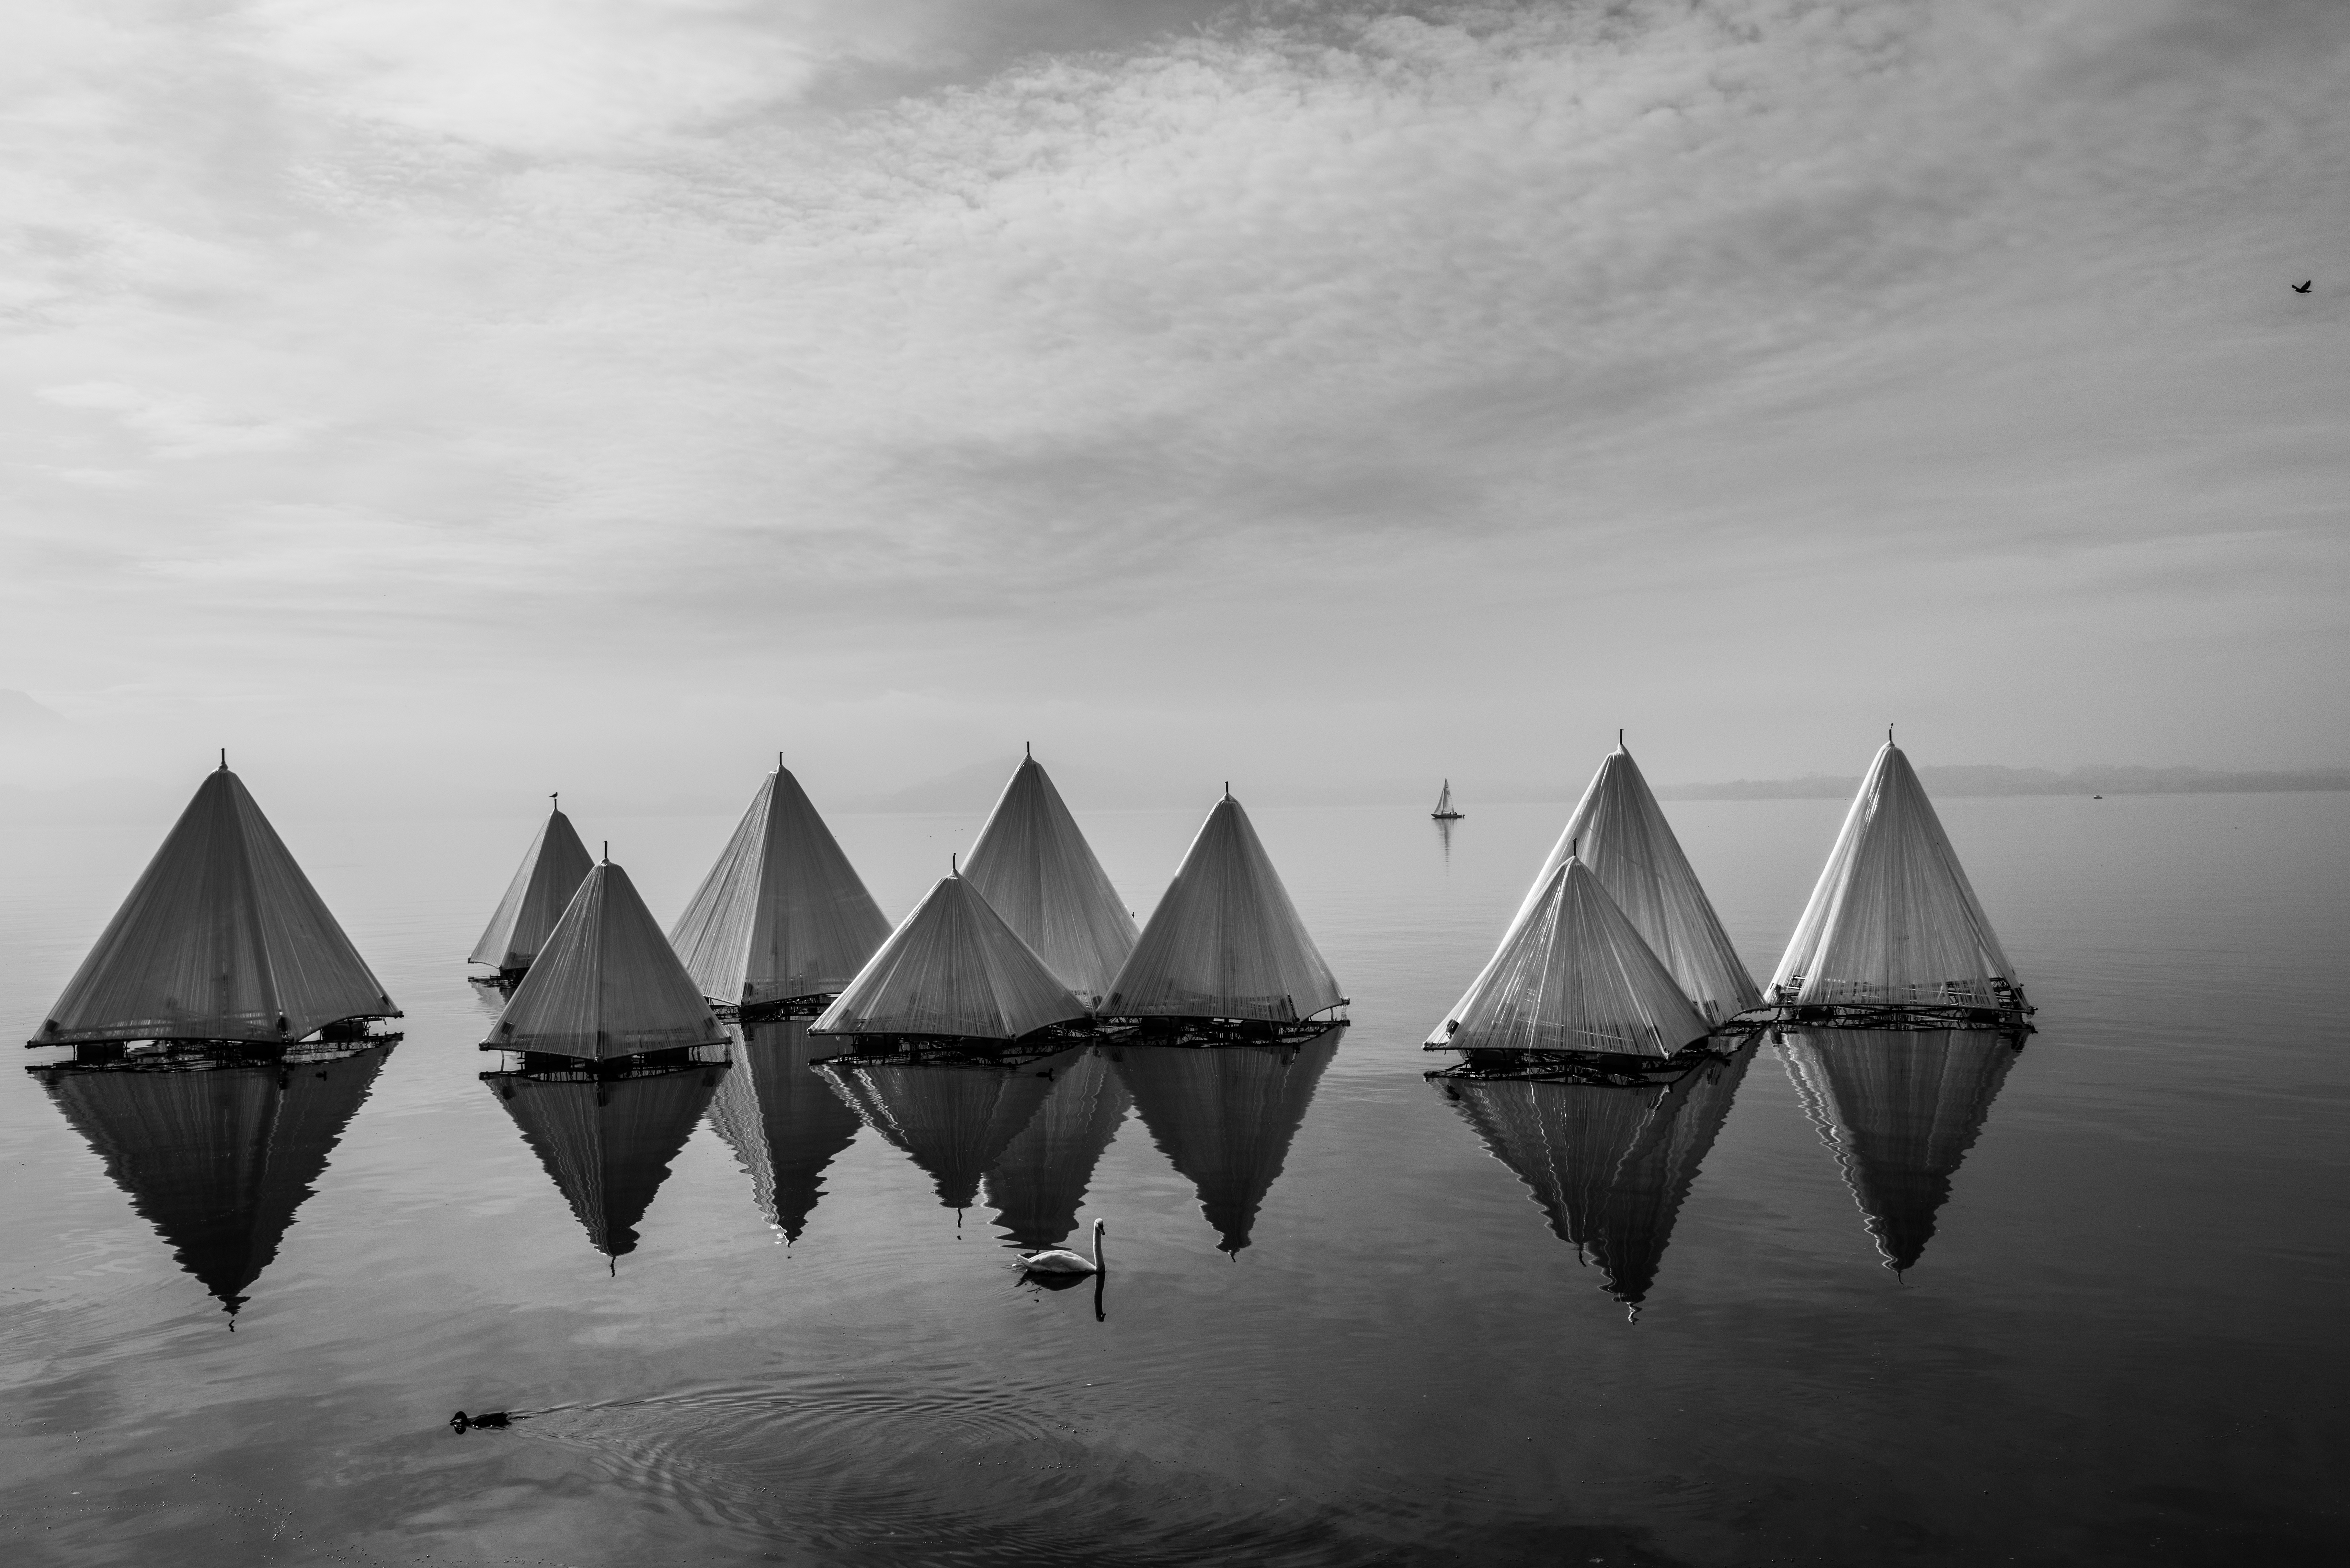
sea, horizon, cloud, black and white, sky, white, boat, photography, sunlight, wave, line, reflection, vehicle, darkness, black, monochrome, sail, symmetry, watercraft, shape, monochrome photography, atmospheric phenomenon